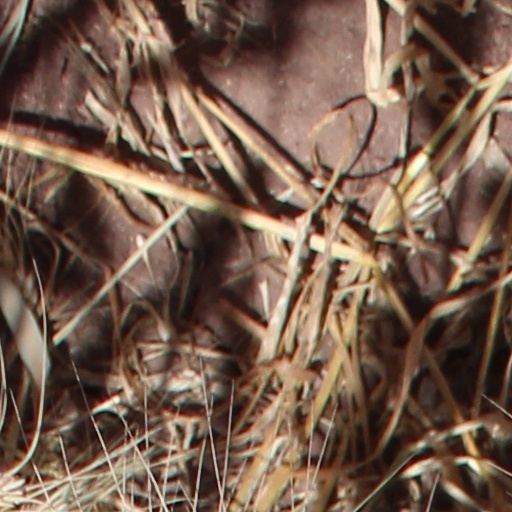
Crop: wheat